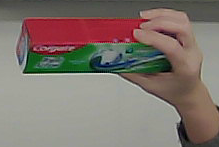
Product: colgate_toothpaste